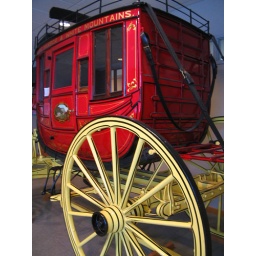
A bright red , yellow wheeled Concord coach that sits indoors at The Concord Monitor building in Concord, NH